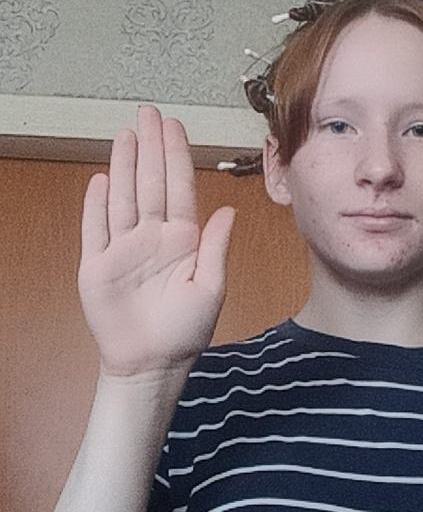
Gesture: stop